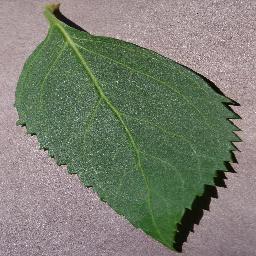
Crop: cherry
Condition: (including_sour)_healthy